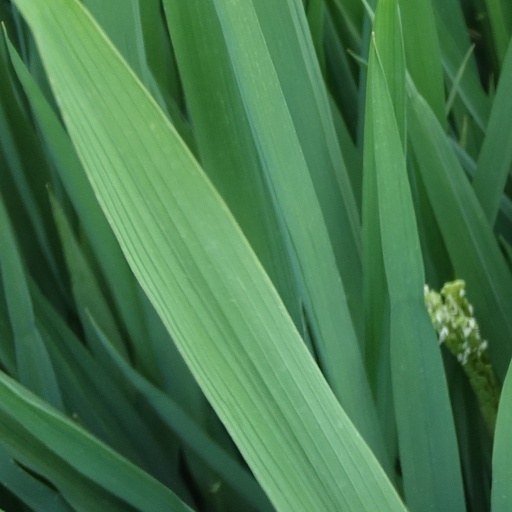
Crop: rice